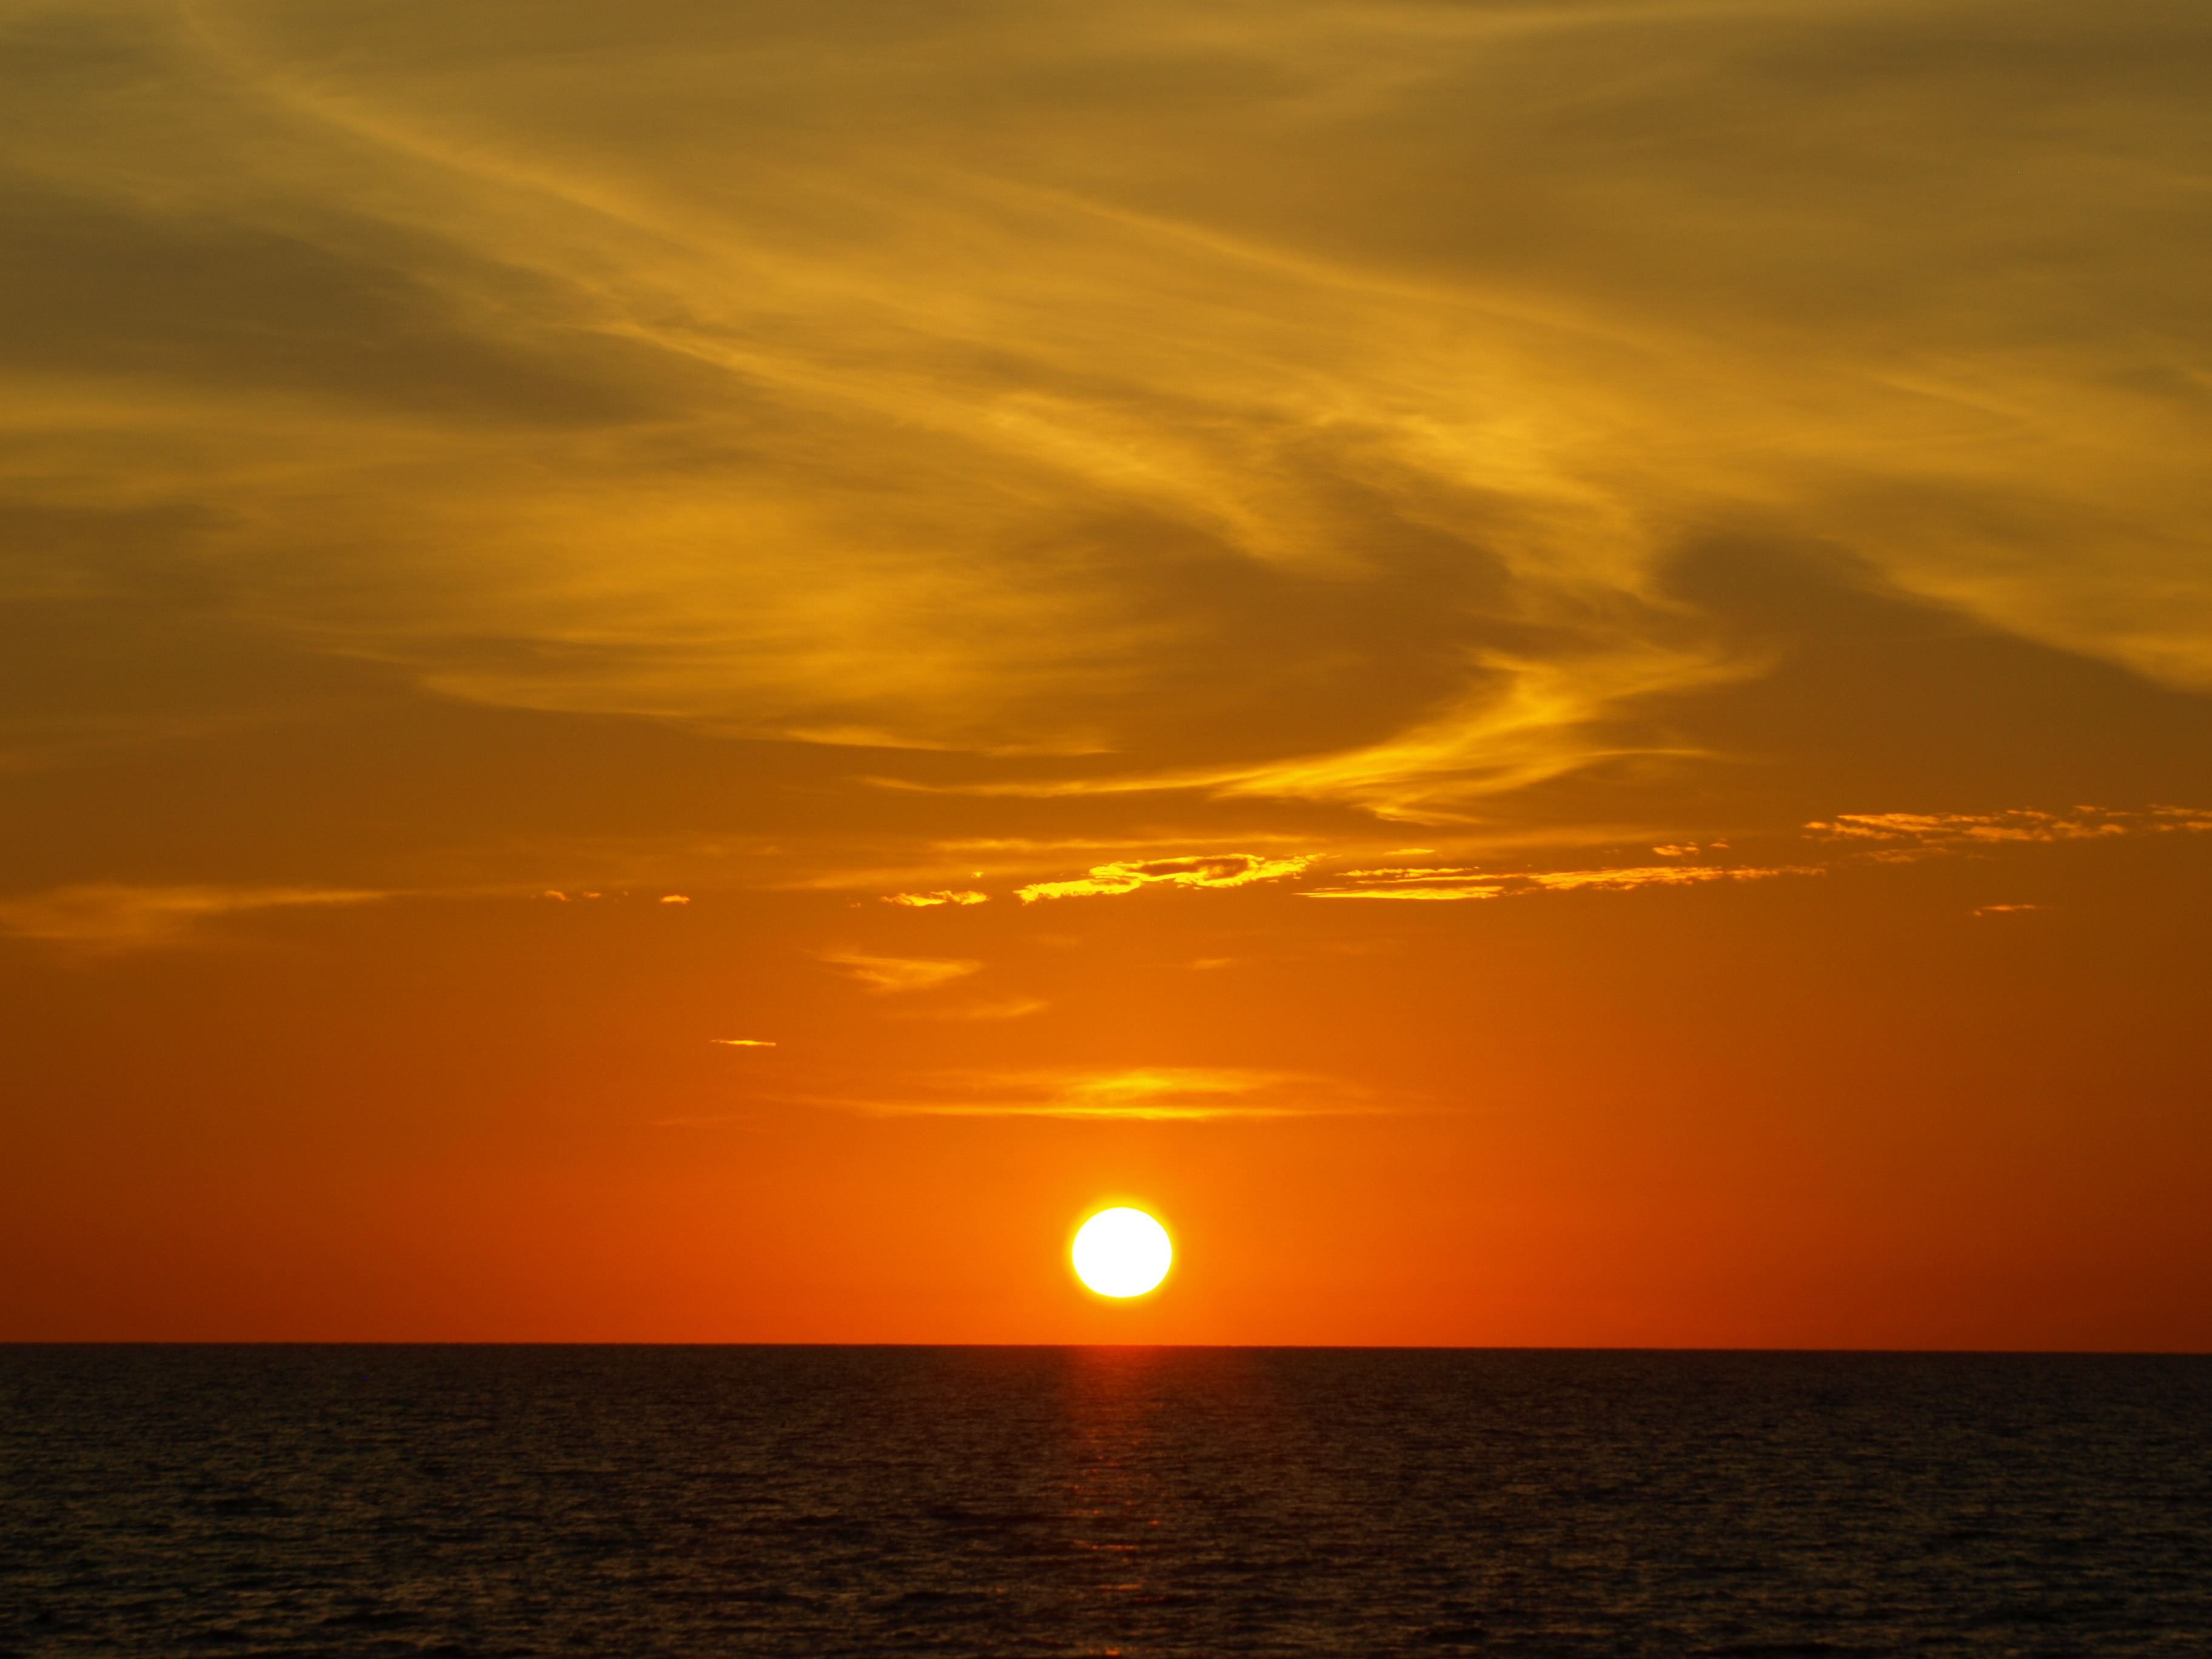
beach, sea, coast, water, ocean, horizon, cloud, sky, sun, sunrise, sunset, sunlight, morning, dawn, atmosphere, panorama, dusk, evening, clouds, afterglow, evening sky, setting sun, red sky at morning